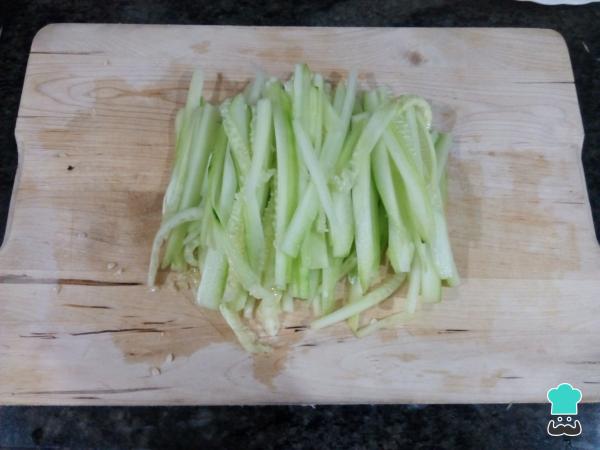
Mientras se va haciendo el sofrito, puedes ir cortando el pepino en tiras.